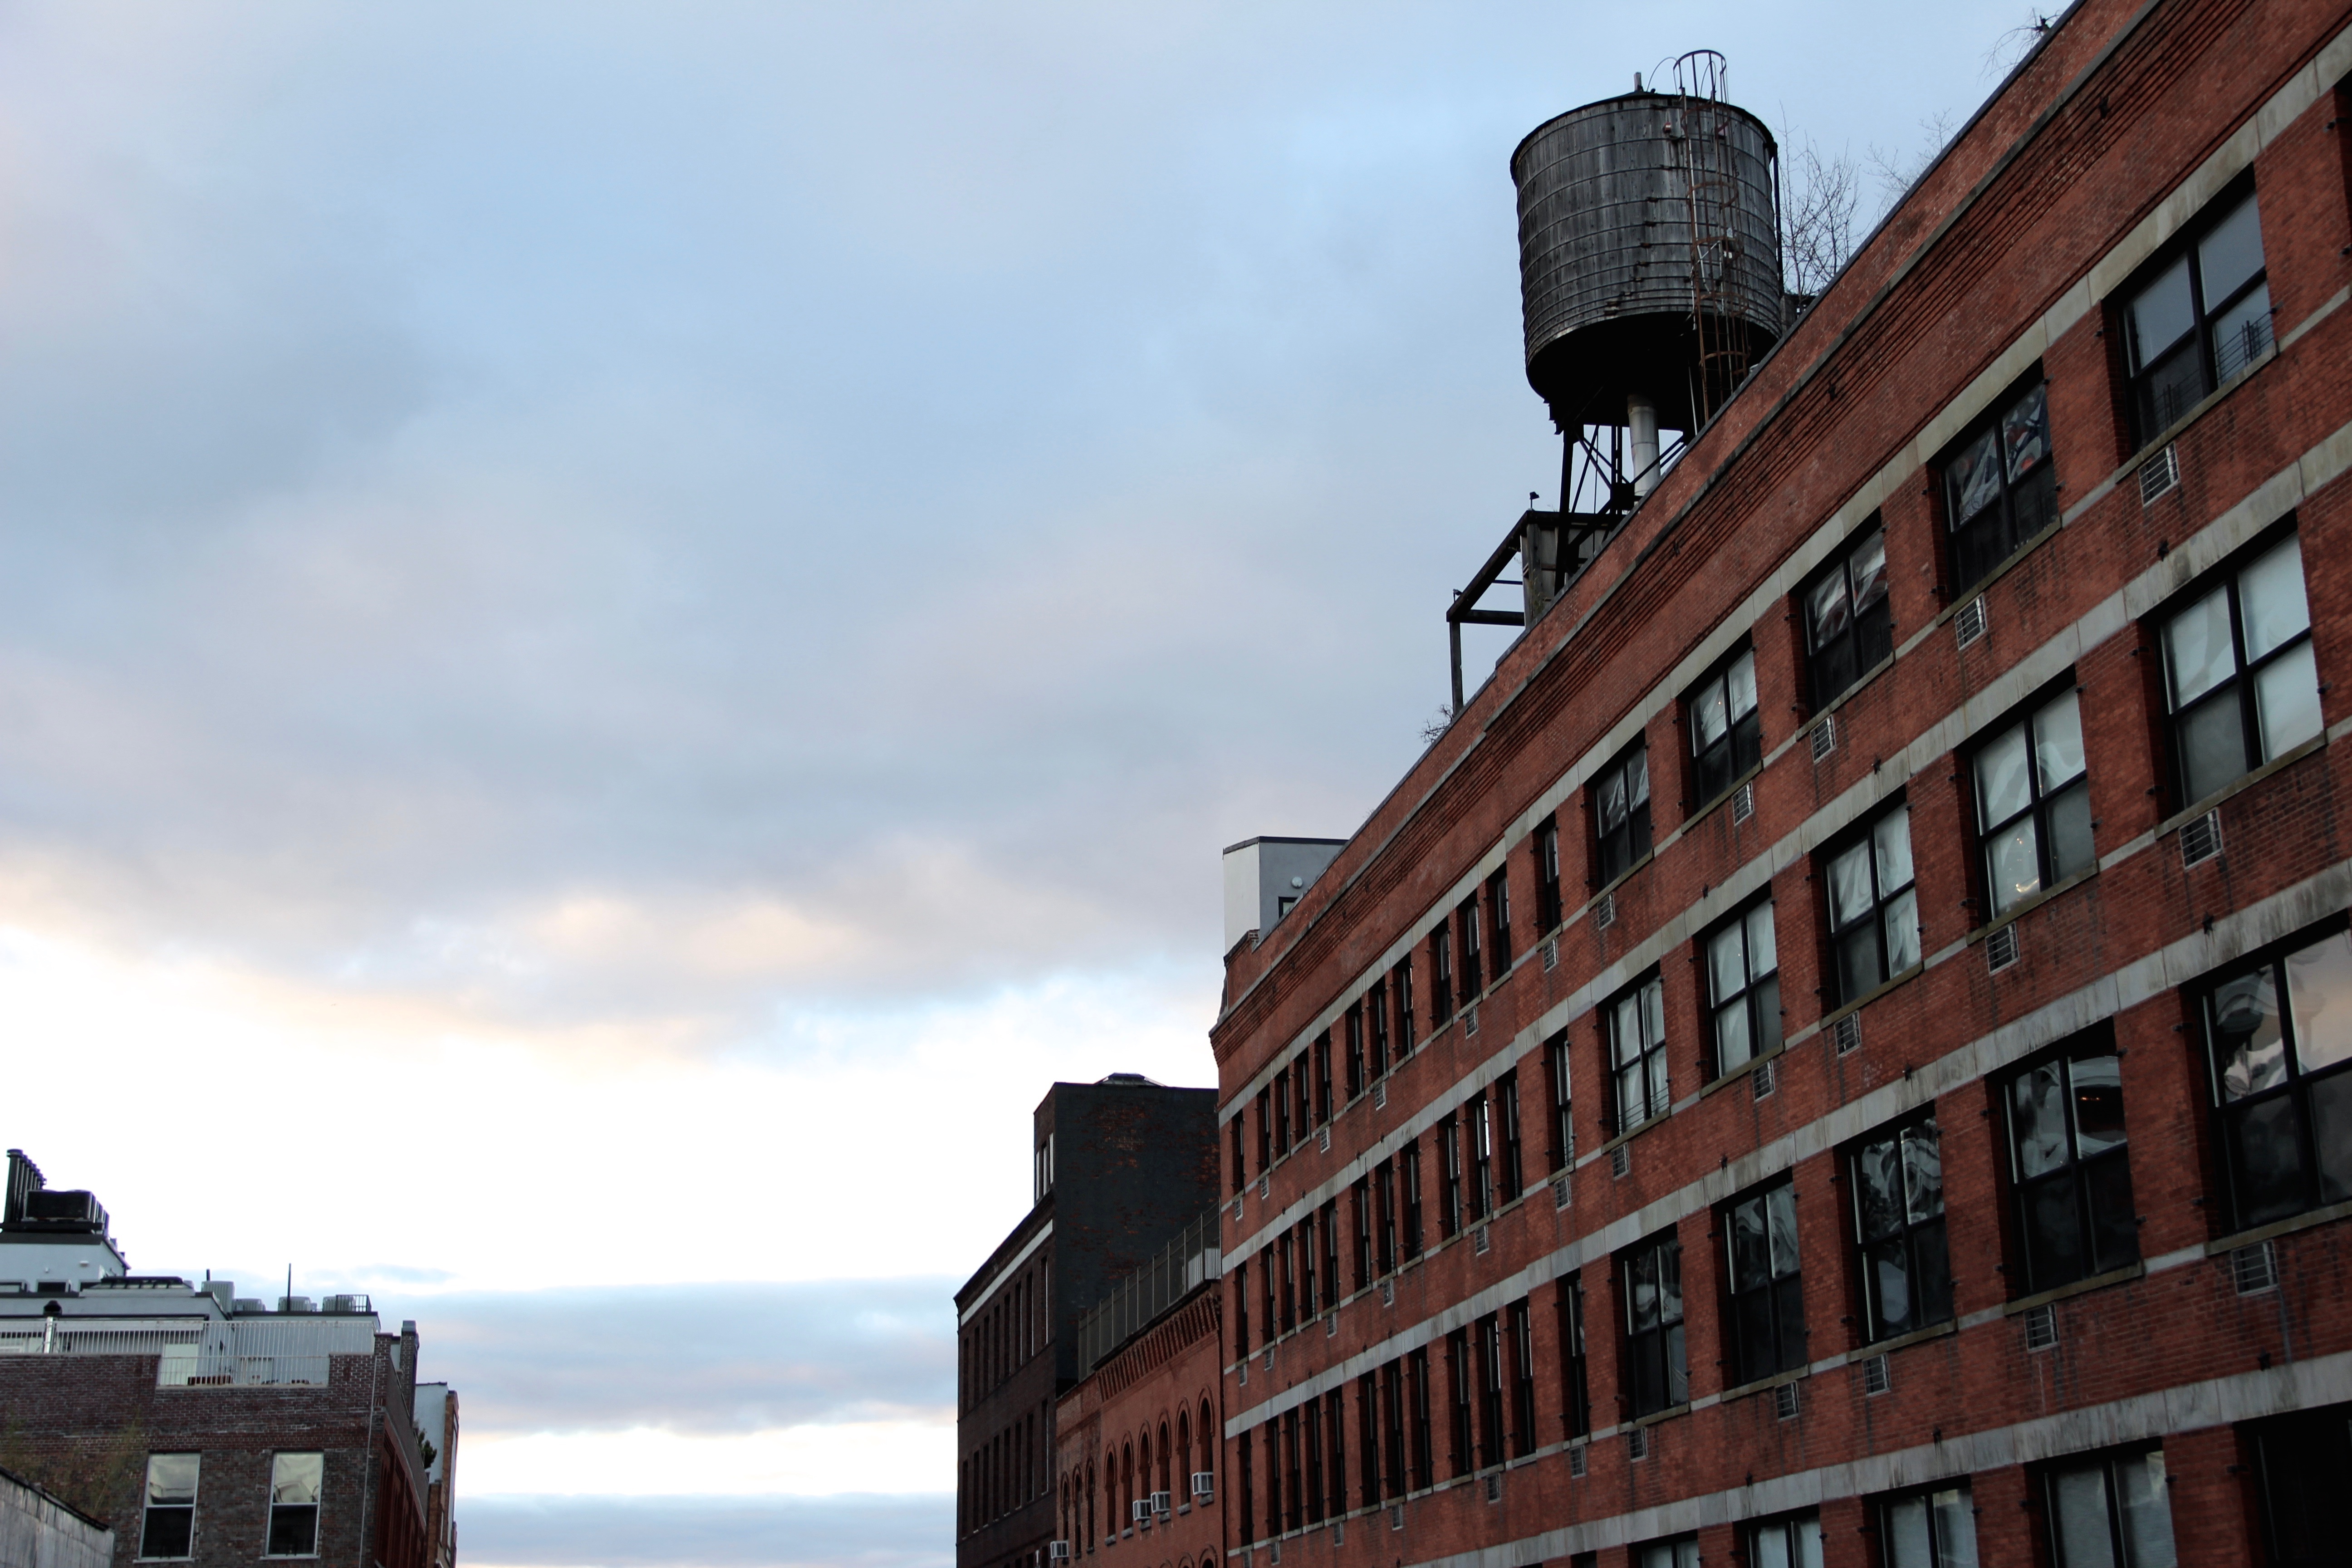
architecture, skyline, city, skyscraper, wall, cityscape, downtown, landmark, tower block, urban area, human settlement